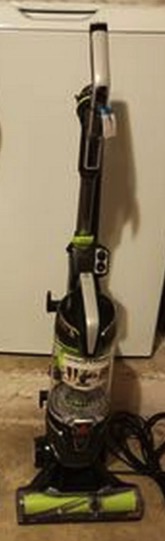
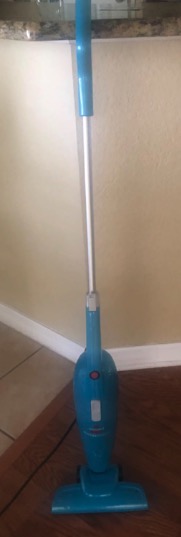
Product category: items_vacuum
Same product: no